Internally displaced persons in Sri Lanka

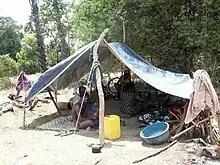
Photo released by the Tamils Rehabilitation Organisation depicting makeshift shelter. Displaced civilians were often forcibly detained in camps lacking even the basic amenities.

The conditions imposed on the IDPs, the conditions inside the camps and the slow progress of resettlement have attracted widespread criticism from inside and outside Sri Lanka.